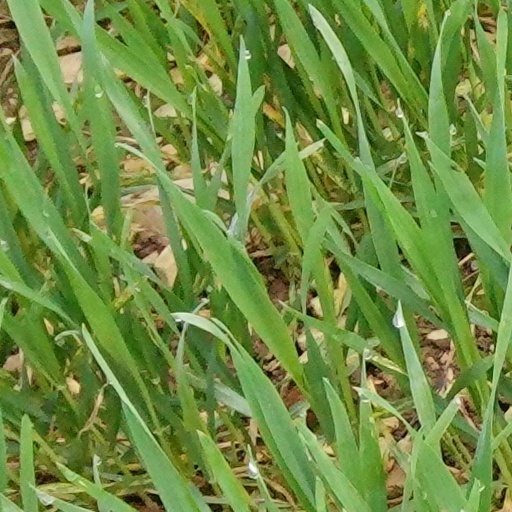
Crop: wheat